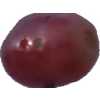
Label: pink_grape